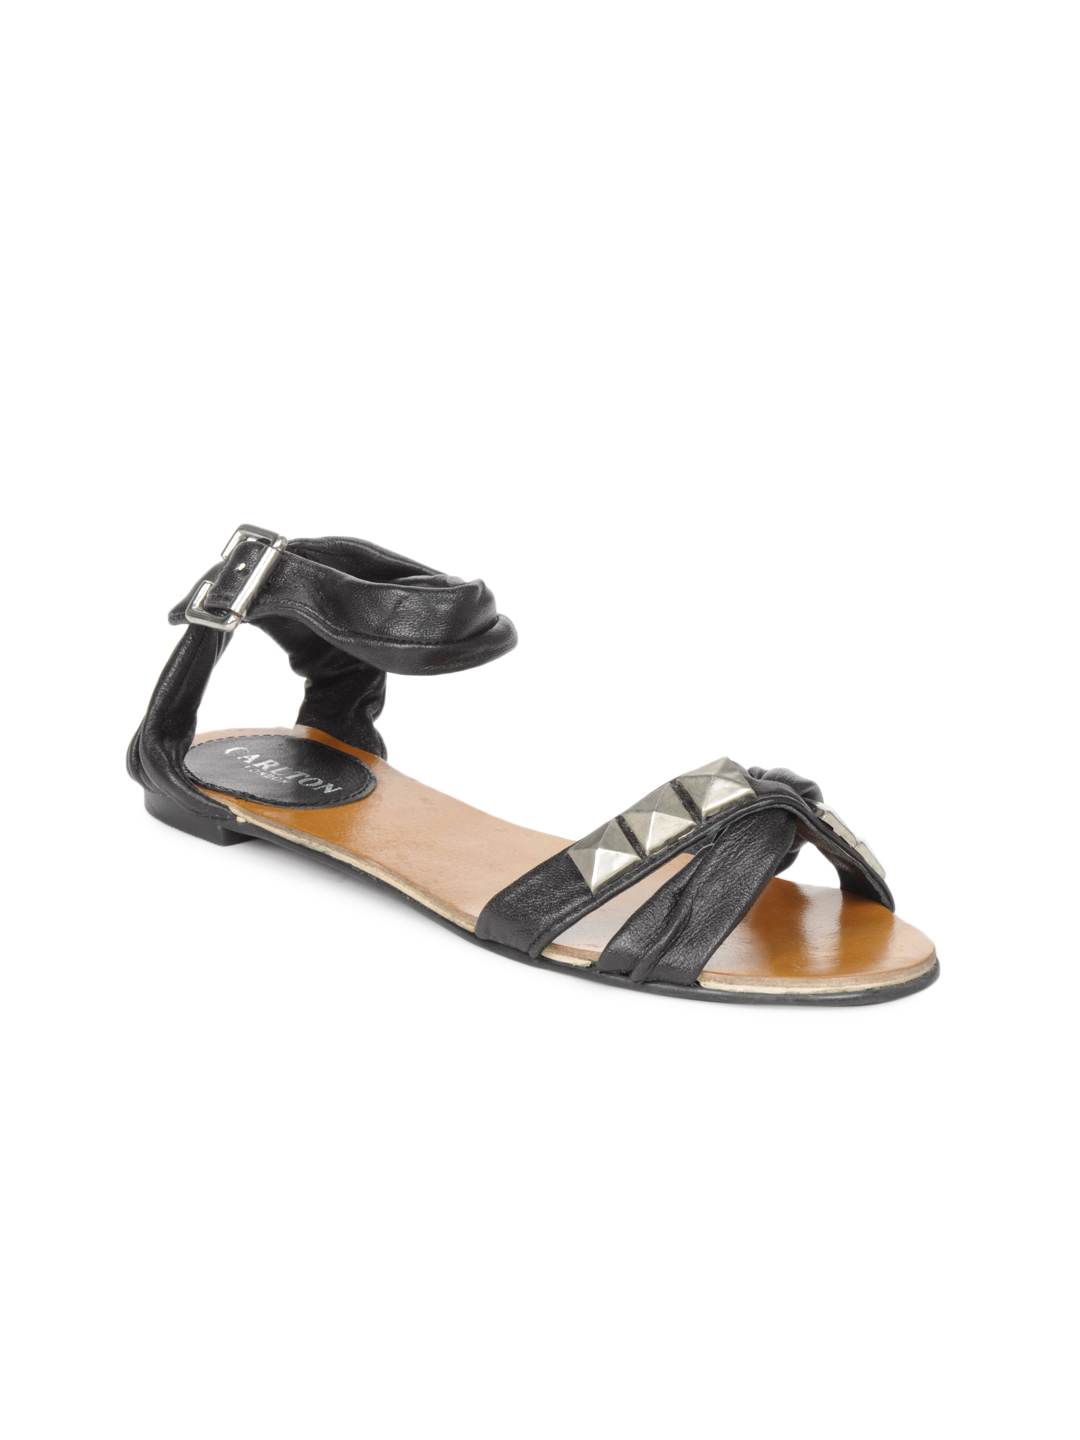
Carlton London Women Black Flats
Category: Footwear / Shoes / Flats
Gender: Women
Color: Black
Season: Winter 2012
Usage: Casual